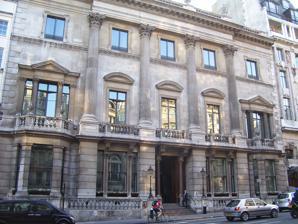
Building: 50 St James's Street
Country: United Kingdom
Year built: 1827
50 St James's Street 50 St James's Street is a Grade II listed house in St James's Street , St James's , London SW1, opposite White's Club . It was built in 1827, and designed by the architects Benjamin Wyatt and Philip Wyatt , as Crockford's , a gentleman's club . It was altered from 1870–75 by C. J. Phipps . From 1999 to 2009, a luxury casino named Fifty, owned by Robert Earl , operated on the premises. Next, the property was secured by Luca Del Bono, an Anglo-Italian property developer. To this end, in 2011, Westminster City Council approved plans to create a members' club, spa, 14-bedroom hotel, and two public restaurants. In 2014, the property was bought by the Russian billionaire Andrey Goncharenko for £70 million, apparently with the intention of converting it to residential use. The building sat empty, until it was occupied by squatters in 2017. References